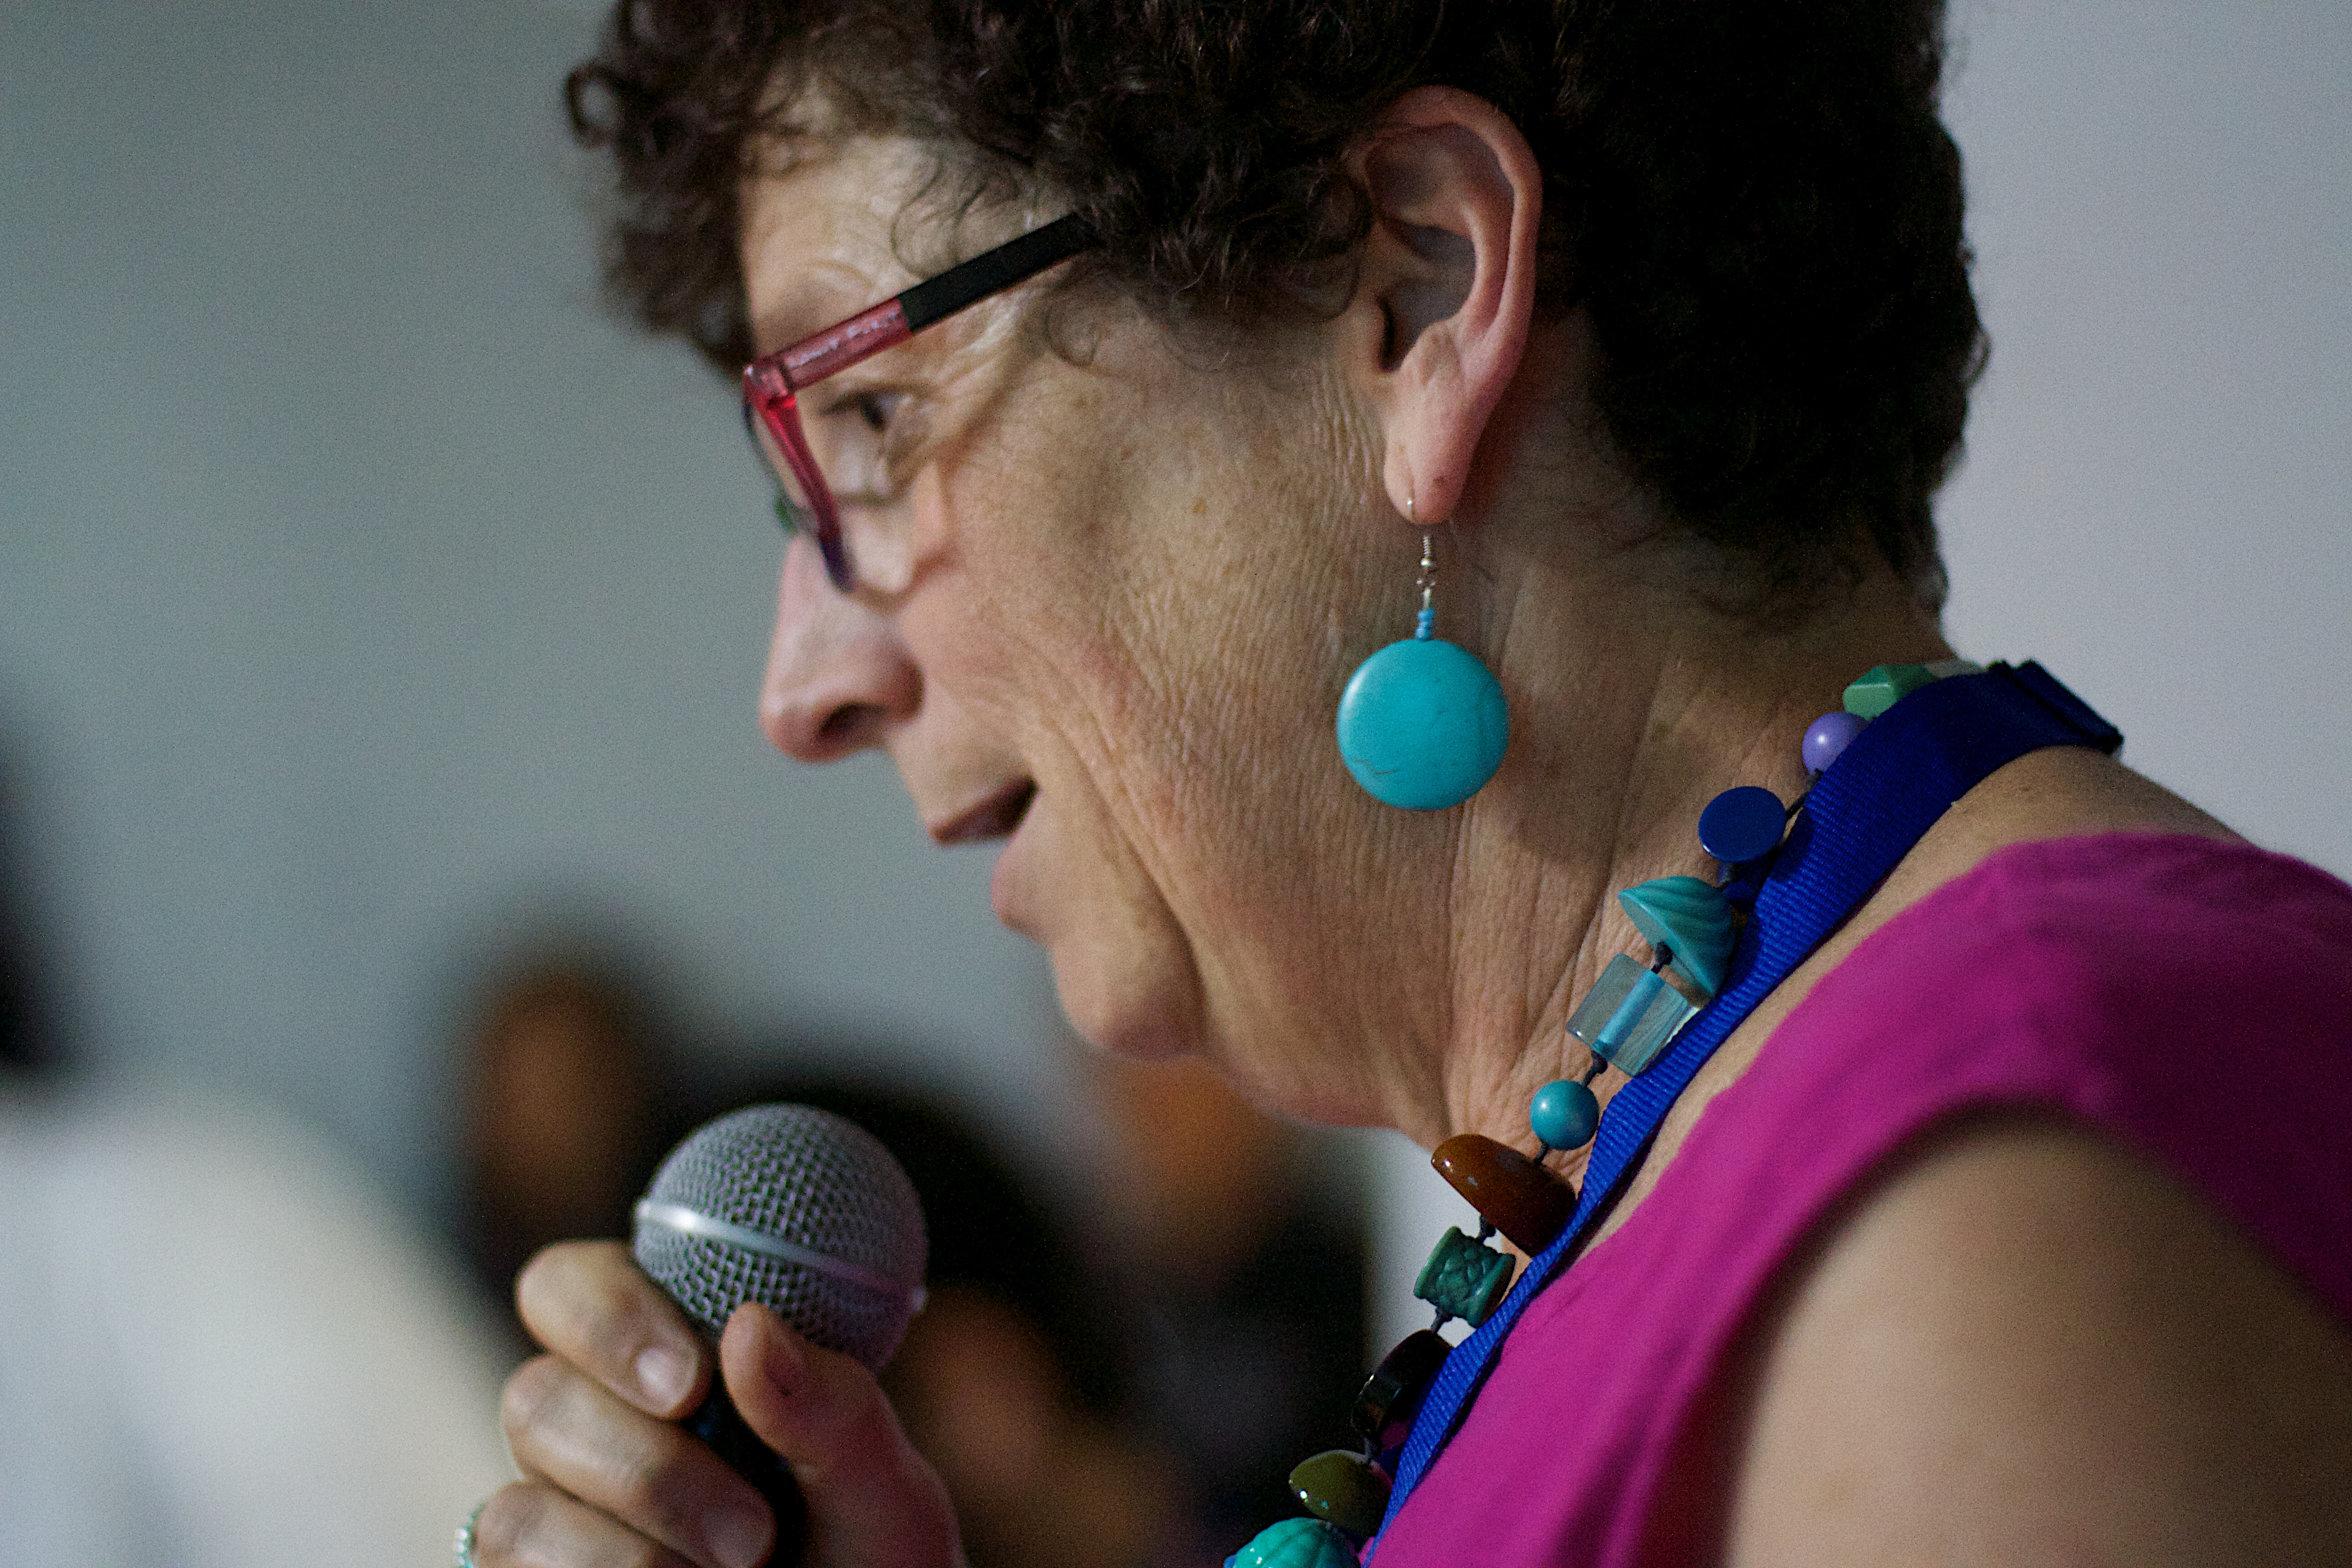
person, music, photography, youth, color, human body, eye, singing, organ, udgagora, interaction